Franklin Street (Chapel Hill)

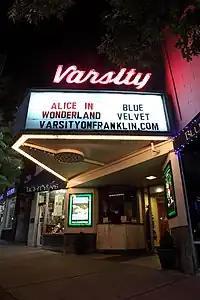
The Varsity Theatre is a prominent landmark on Franklin Street.

The three-mile (5 km) length is divided into West and East Franklin Streets. West Franklin begins at the intersection of South Merritt Mill Road where Carrboro's East Main Street ends. West Franklin moves east-northeast through the town's historic business district to Columbia Street, where it becomes East Franklin. East Franklin continues the straight path through the business district, passing campus and then curving north "down the hill" through some of Chapel Hill's historic neighborhoods. East Franklin Street ends just beyond Ephesus Church Road, where it intersects with U.S. Highway 15-501 before Durham. Over time, Chapel Hill and Carrboro have meshed together to form historically charming communities that offer a wide range of activities and cultural experiences to enjoy.